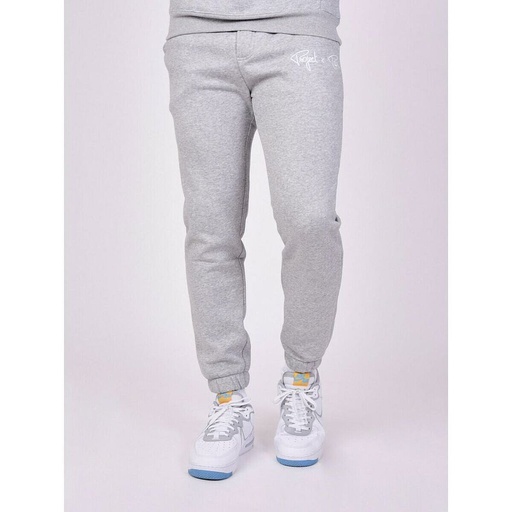
Trousers 2140150 GYW Grey
If you are thinking of renewing your wardrobe, buy Trousers 2140150 GYW Grey and other products ! The best quality at the best price is now within reach! Type: Trousers Colour: Grey Gender: Men General Product Safety Regulations information: Bruno Banani Underwear GmbH Philipp-Reis-Strasse 9, Chemnitz, Germany, 09131 09131 - Chemnitz +49371676540 info@bruno-banani.de https://www.bruno-banani.de
Category: Apparel & Accessories > Clothing > Pants > Joggers